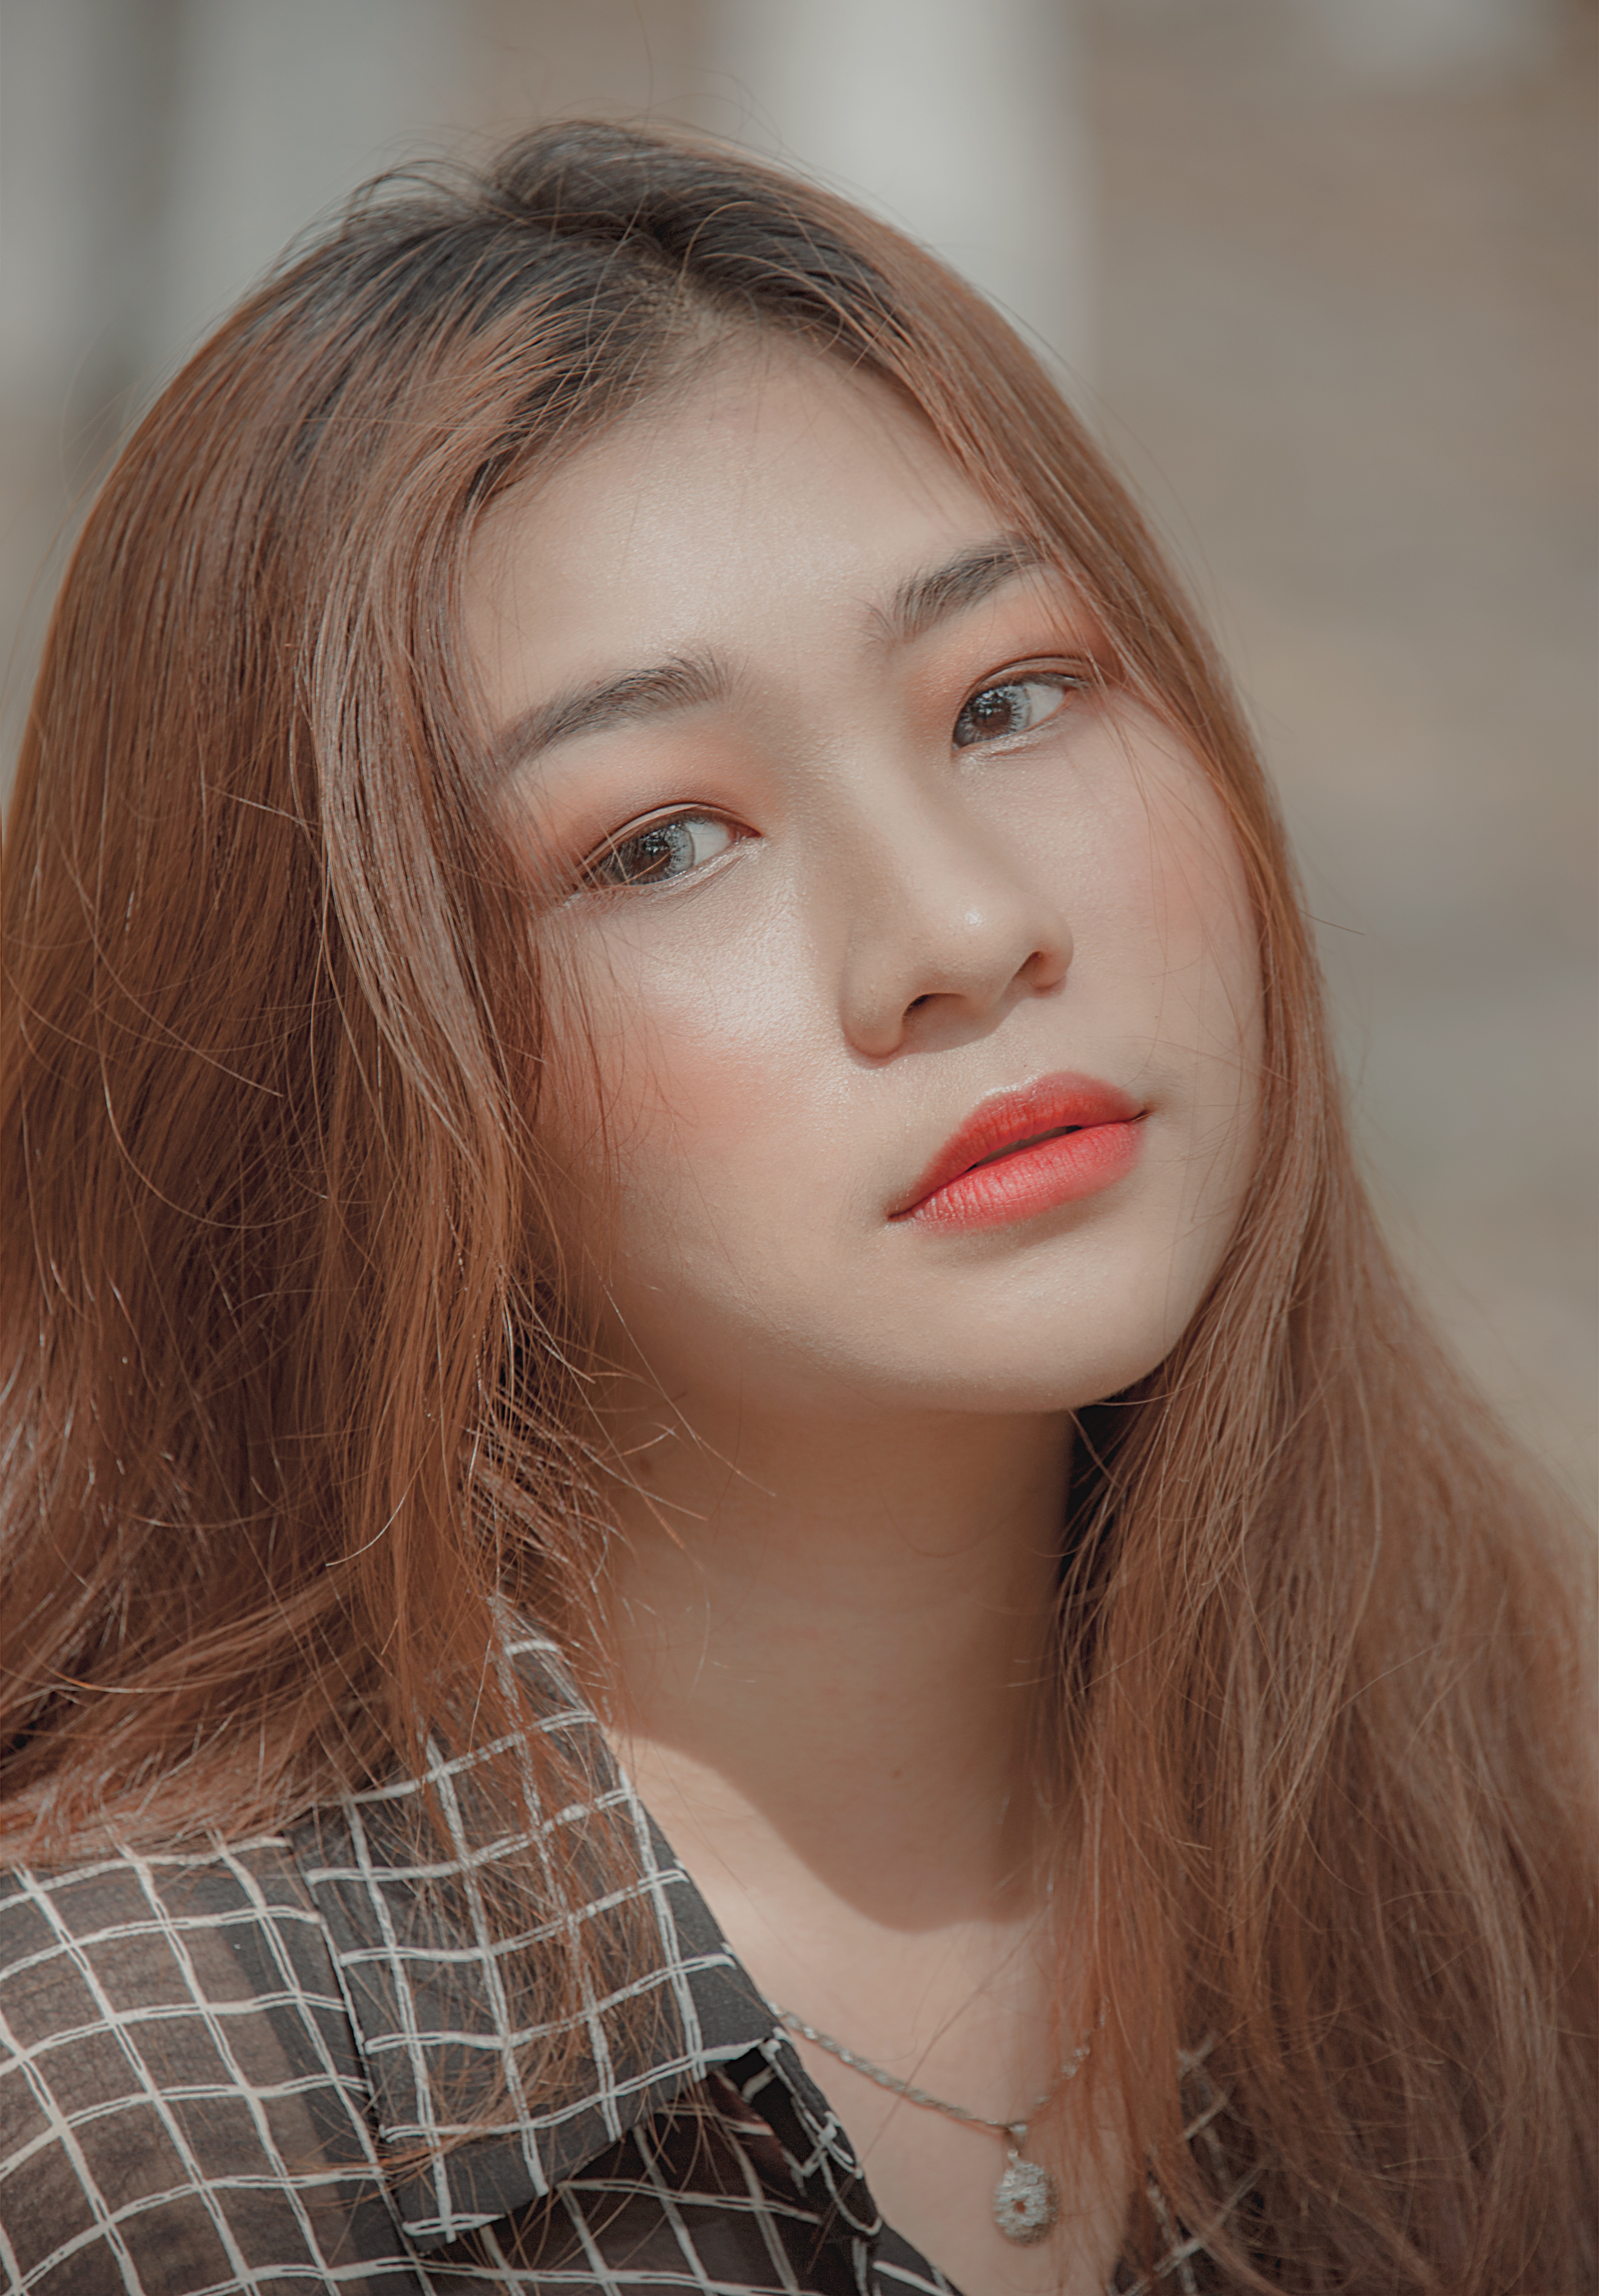
love, cute, portrait, landscape, beautiful, travel, girl, beauty, skin, eyebrow, human hair color, lady, lip, hairstyle, model, cheek, forehead, long hair, brown hair, hair coloring, fashion model, layered hair, portrait photography, eyelash